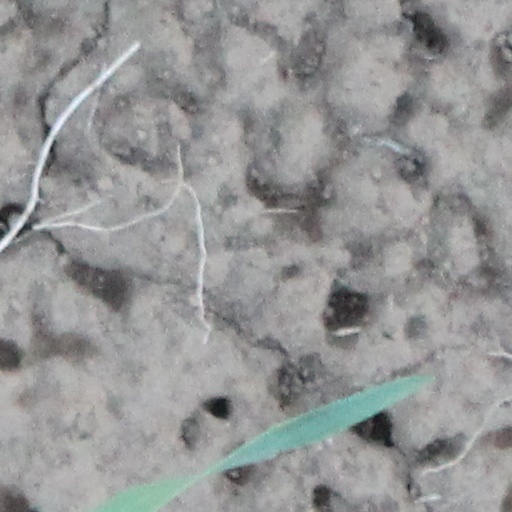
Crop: wheat